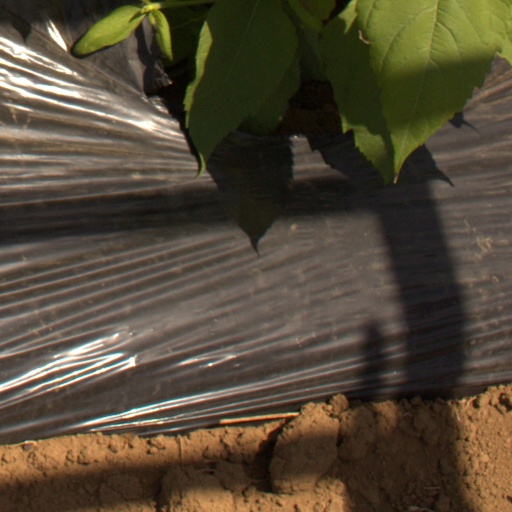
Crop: Jerusalem artichoke